Efail Isaf railway station

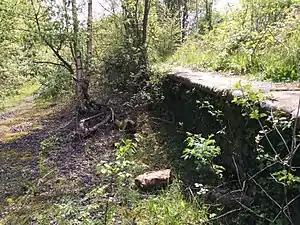
Abandoned platform of Efail Isaf station, facing west

Efail Isaf railway station was a former railway station in Efail Isaf in south Wales. It was on the Barry Railway between Tonteg and Wenvoe, which ran broadly north–south through Creigiau.